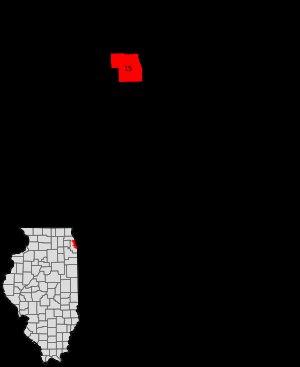
Portage Park est l'un des 77 secteurs communautaires de la ville de Chicago aux États-Unis.